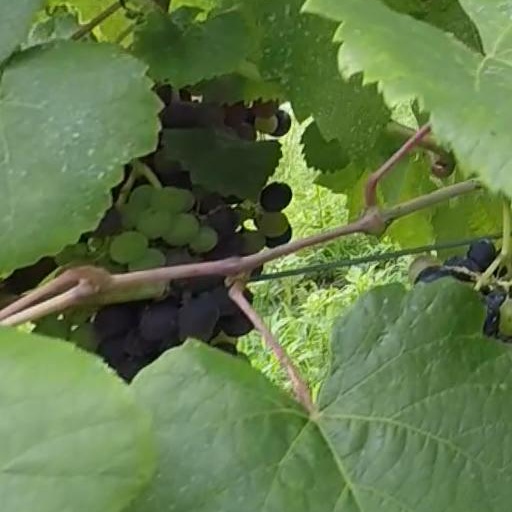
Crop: grape